Taiping Rebellion

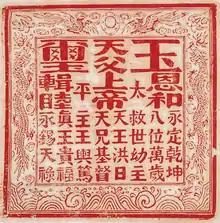
The royal seal of the Taiping Heavenly Kingdom

On March 19, 1853, the Taipings captured the city of Nanjing and Hong renamed it "Tianjing", or the 'heavenly capital' of his kingdom. Since the Taipings considered the Manchus to be demons, they first killed all the Manchu men, then forced the Manchu women outside the city and burned them to death. Shortly thereafter, the Taiping launched concurrent Northern and Western expeditions, in an effort to relieve pressure on Nanjing and achieve significant territorial gains. The Northern expedition was a complete failure but the Western achieved limited success.